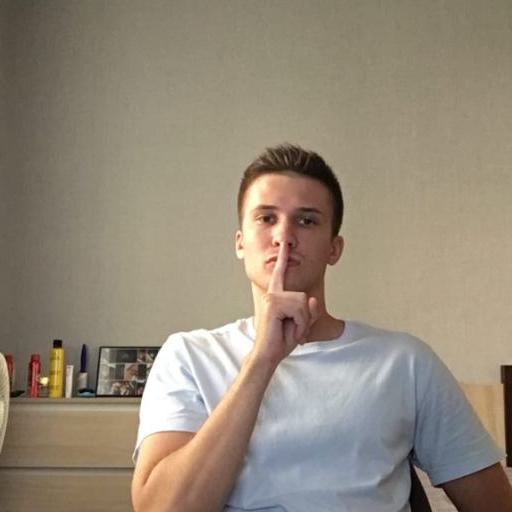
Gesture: mute